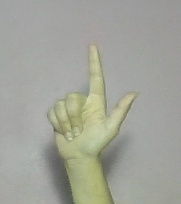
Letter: laam